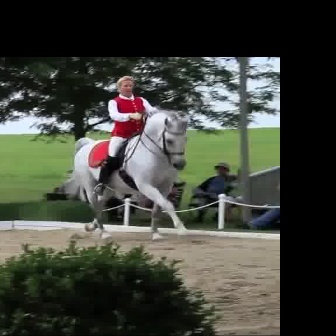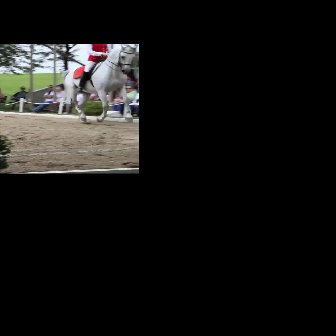
  Please identify the target specified by the bounding box [56,109,189,242] in the first image and locate it in the second image. Return the coordinates in [x_min,y_min,x_max,y_max] format.
Answer: [59,43,138,122]